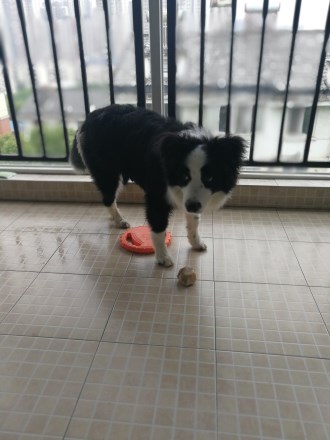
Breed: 2594-n000109-Border_collie